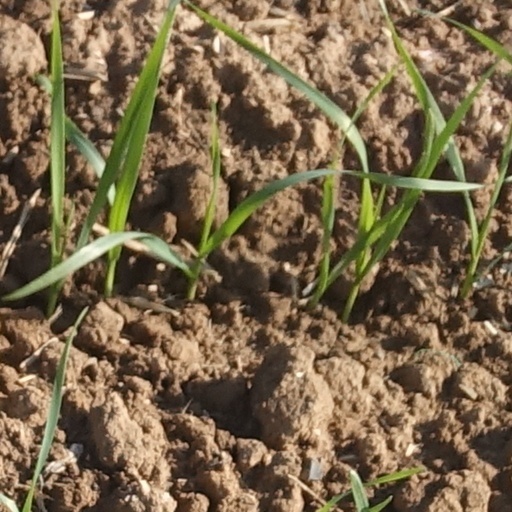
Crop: wheat